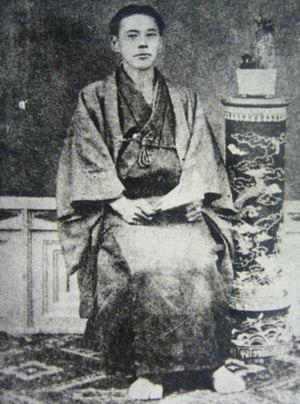
Chōgorō Takayama né le 7 juin 1830 et décédé le 10 décembre 1886, est un sériciculteur du village de Takayama dans l'actuel département de Gunma. Il est le fondateur de l'école de sériciculture Takayama-sha désignée site historique national et inscrite au patrimoine mondial de l'Unesco depuis 2014 sous la dénomination « Filature de soie de Tomioka et sites associés ».